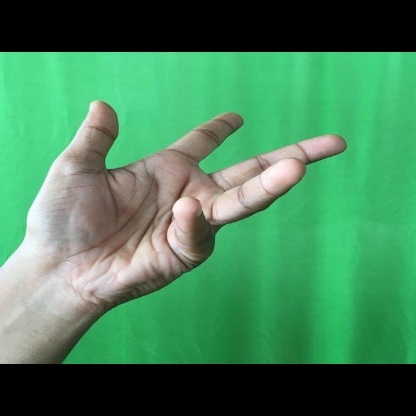
Mudra: Alapadmam